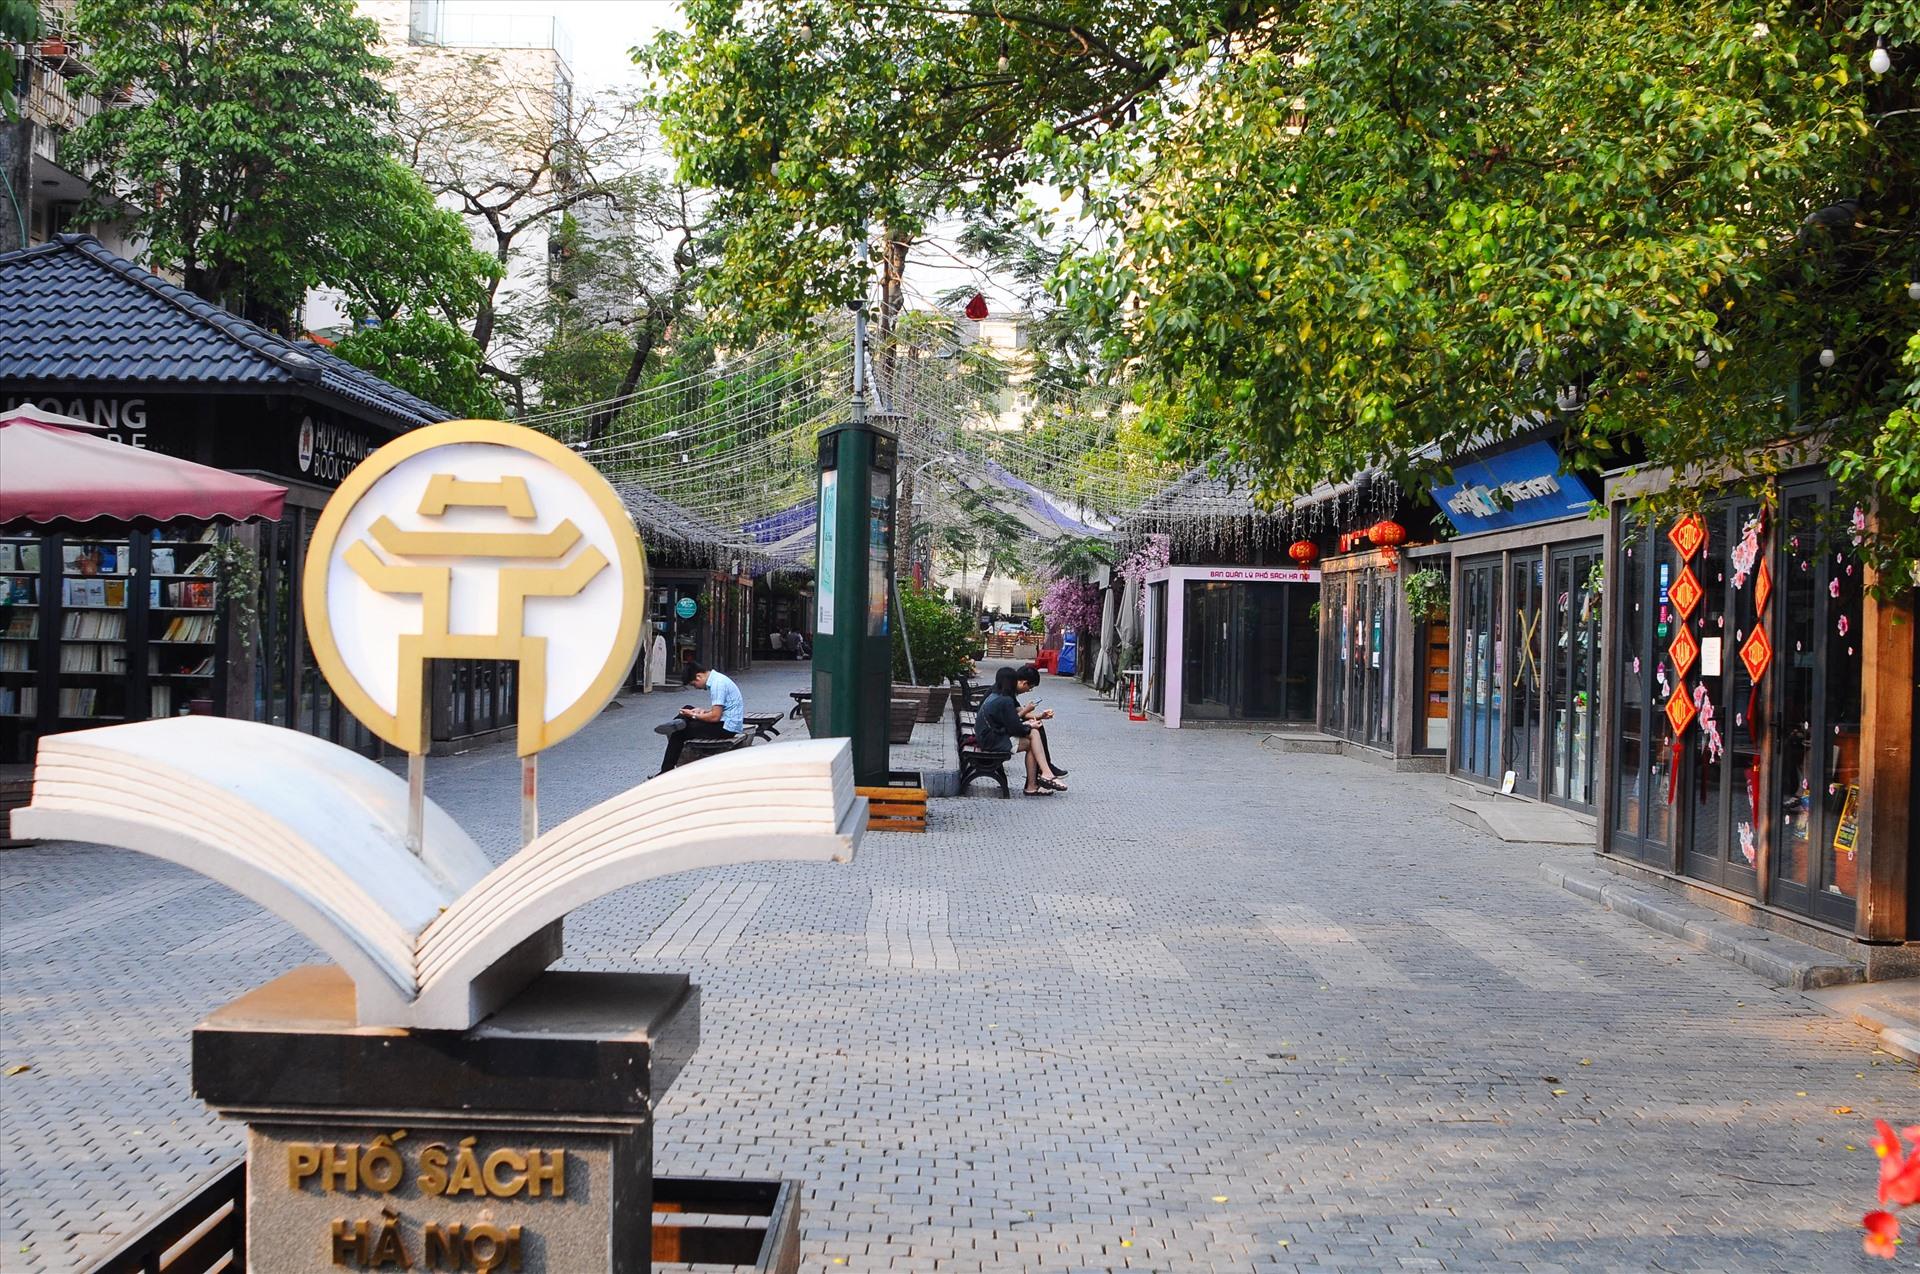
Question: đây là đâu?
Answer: đây là phố sách hà nội